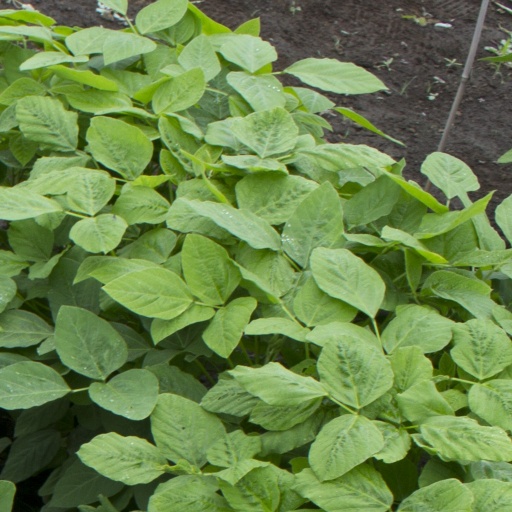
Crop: soybean